Ashton, Idaho

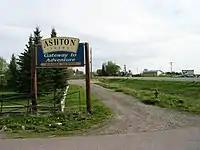
Ashton is the access point towards 20 feet tall and 200 feet wide Cave Falls, the starting point of hikers in the Bechler region.

Ashton is located at an elevation of above mean sea level.